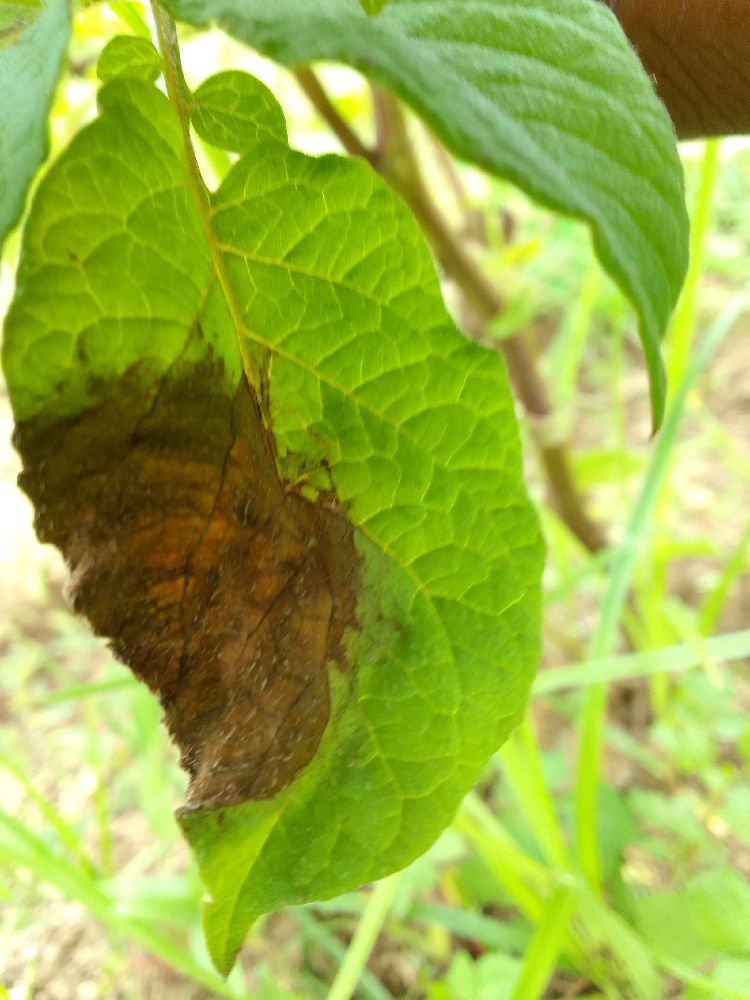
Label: Late blight